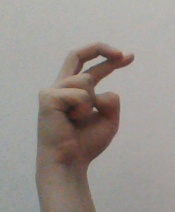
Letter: zay